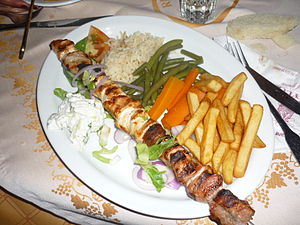
Souvlaki
En anretning med souvlaki med tilbehør
"Souvlaki betyder ""lille spid"" på græsk, og kommer af ordet ""souvla"", ""spid"".